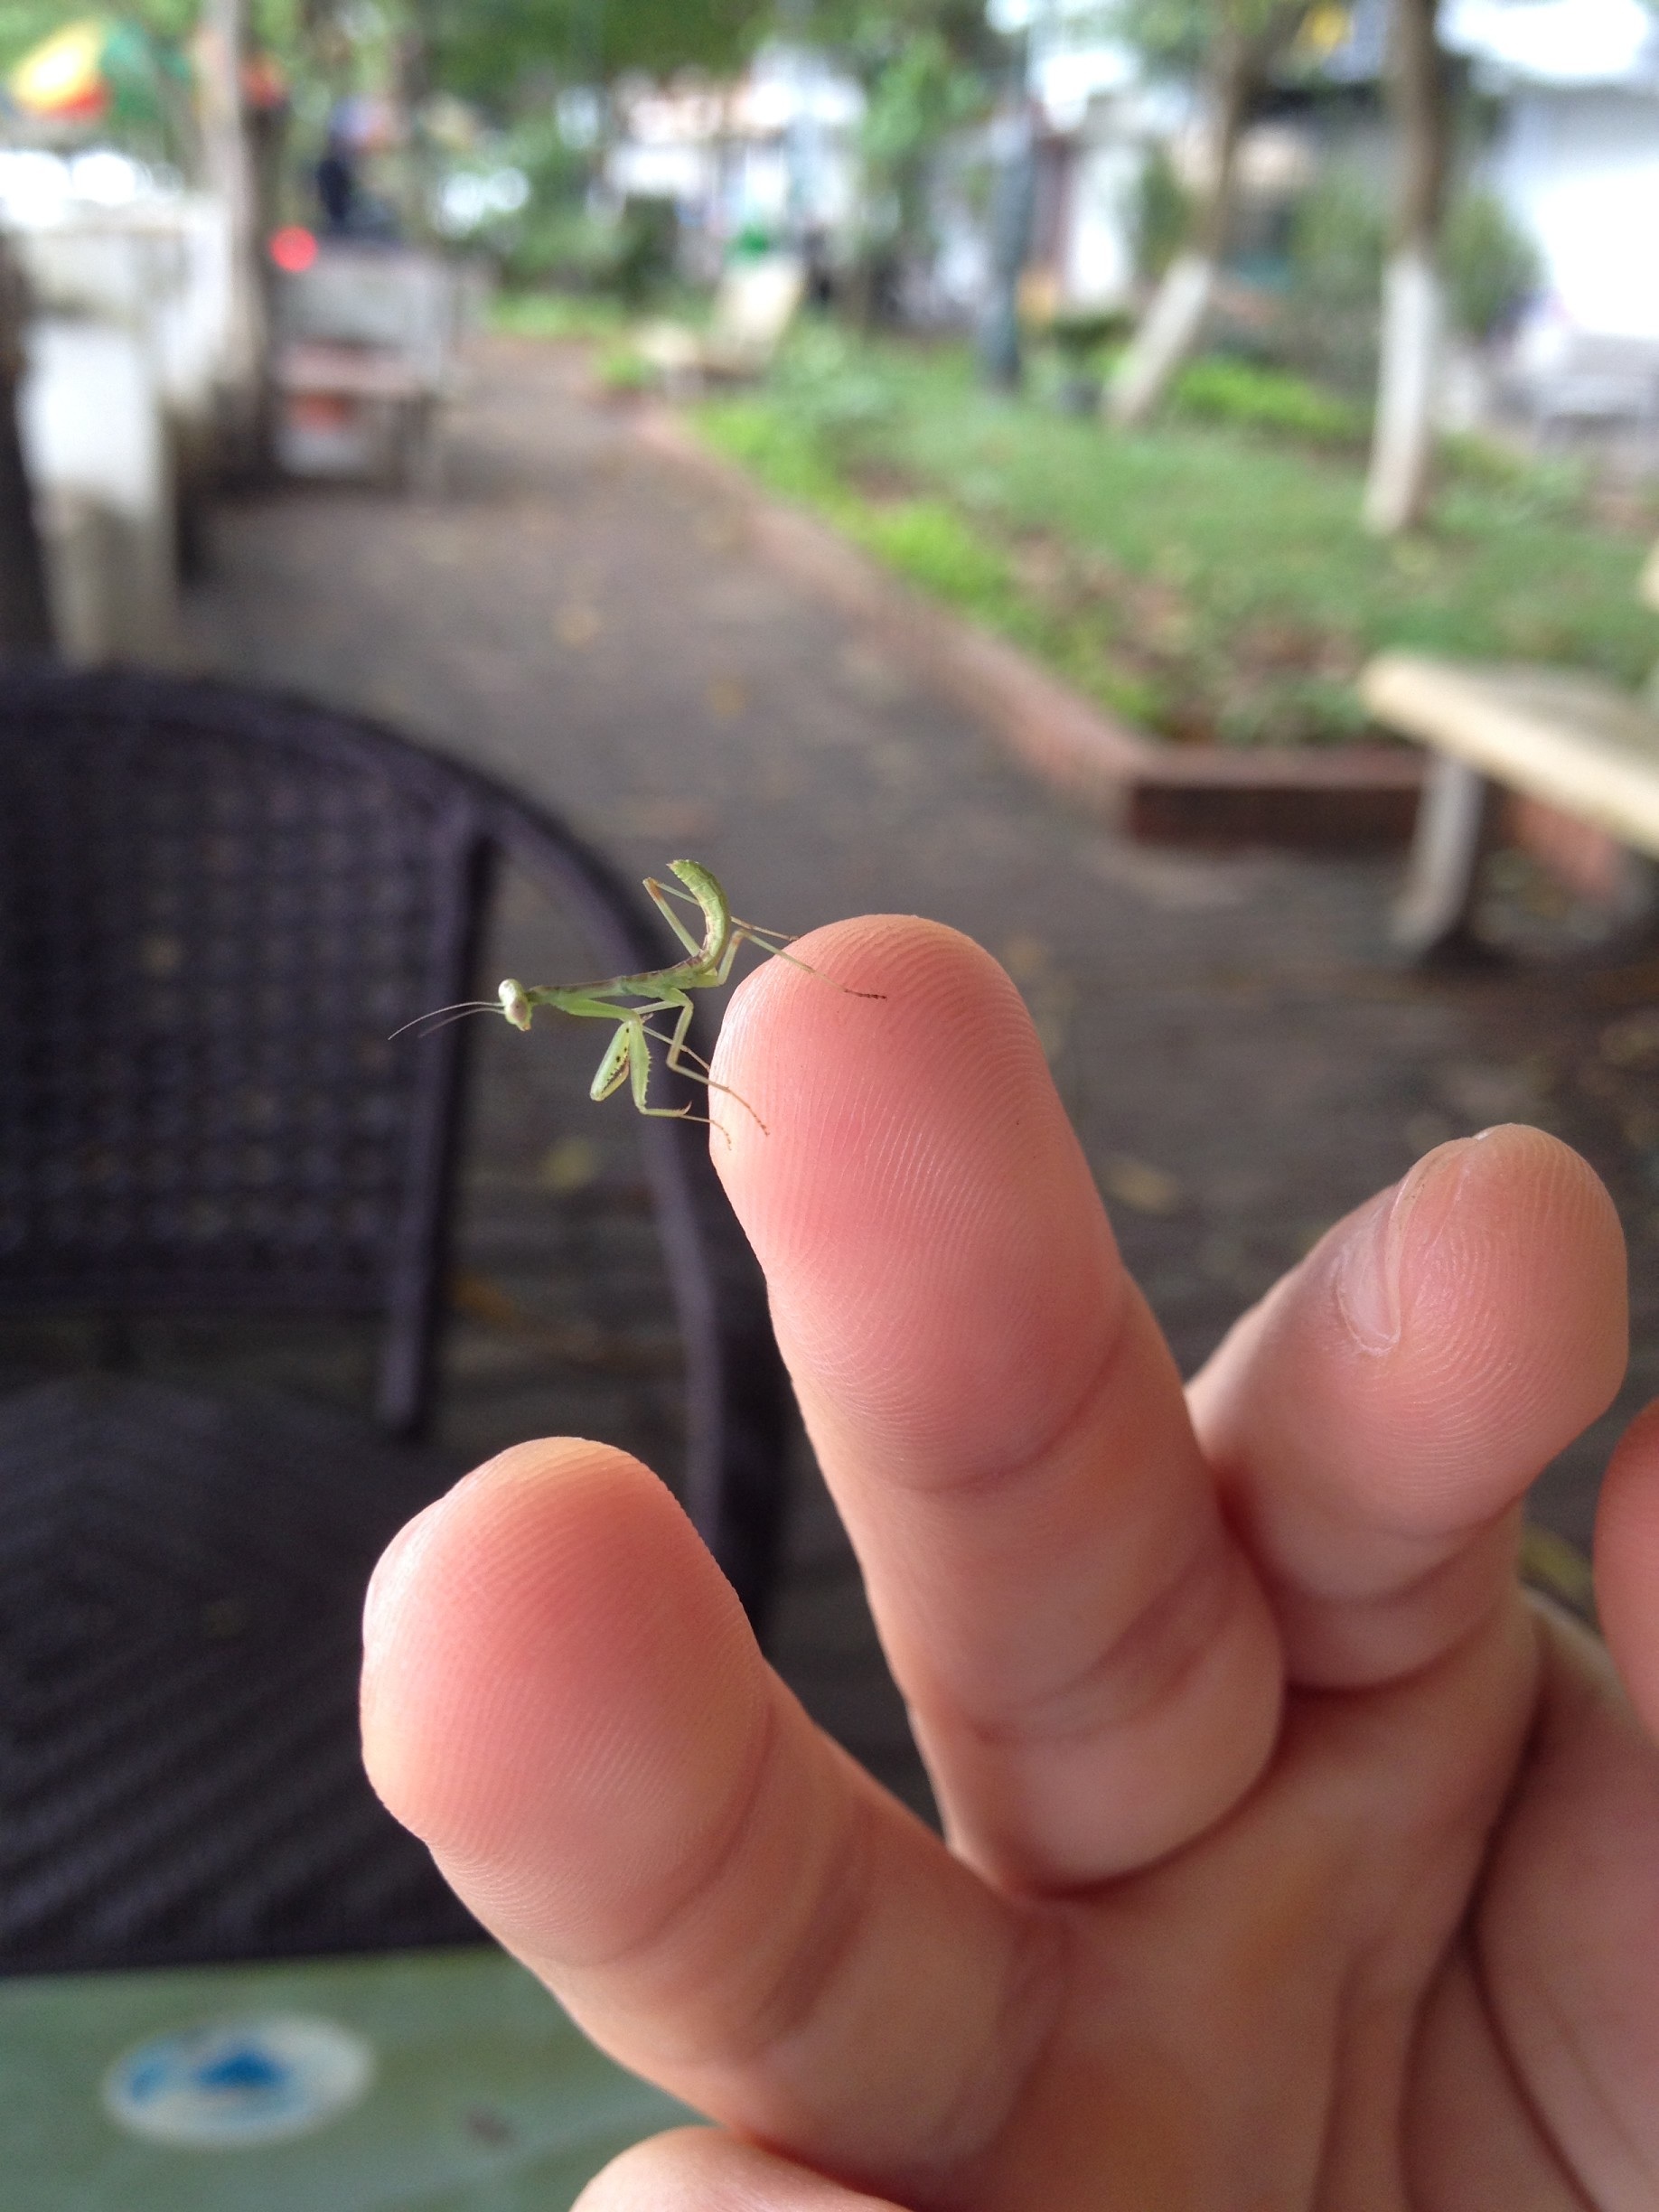
hand, leg, finger, green, human body